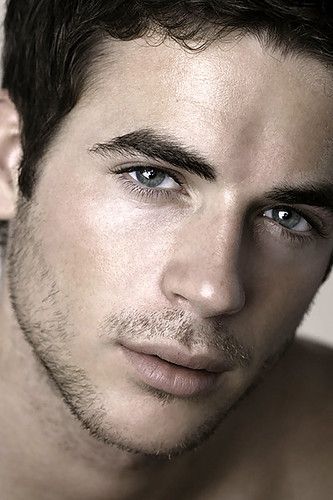
Label: Colored